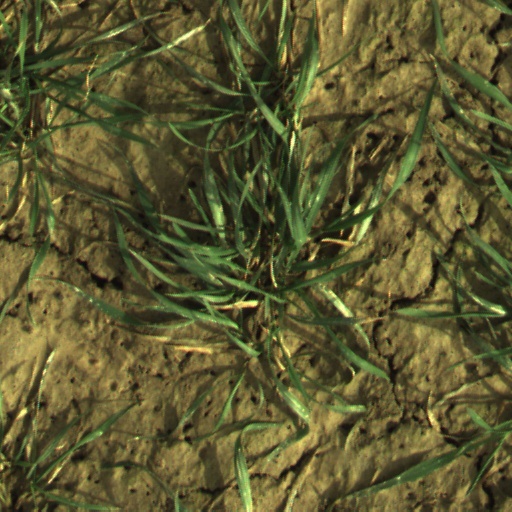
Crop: wheat